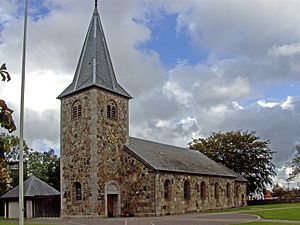
Vildbjerg Kirke
Vildbjerg Kirke
fra sydvest
Vildbjerg Kirke ligger i Vildbjerg, Vildbjerg Sogn i Herning Kommune.